Pokémon Café ReMix

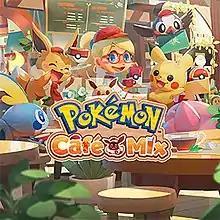

Pokémon Café ReMix (originally named Pokémon Café Mix) is a 2020 free-to-play puzzle video game developed by Genius Sonority and published by Nintendo and The Pokémon Company for the Nintendo Switch, Android and iOS. The game was released on June 23, 2020, in North America, and on June 24, 2020, in Japan, Europe and Australia.